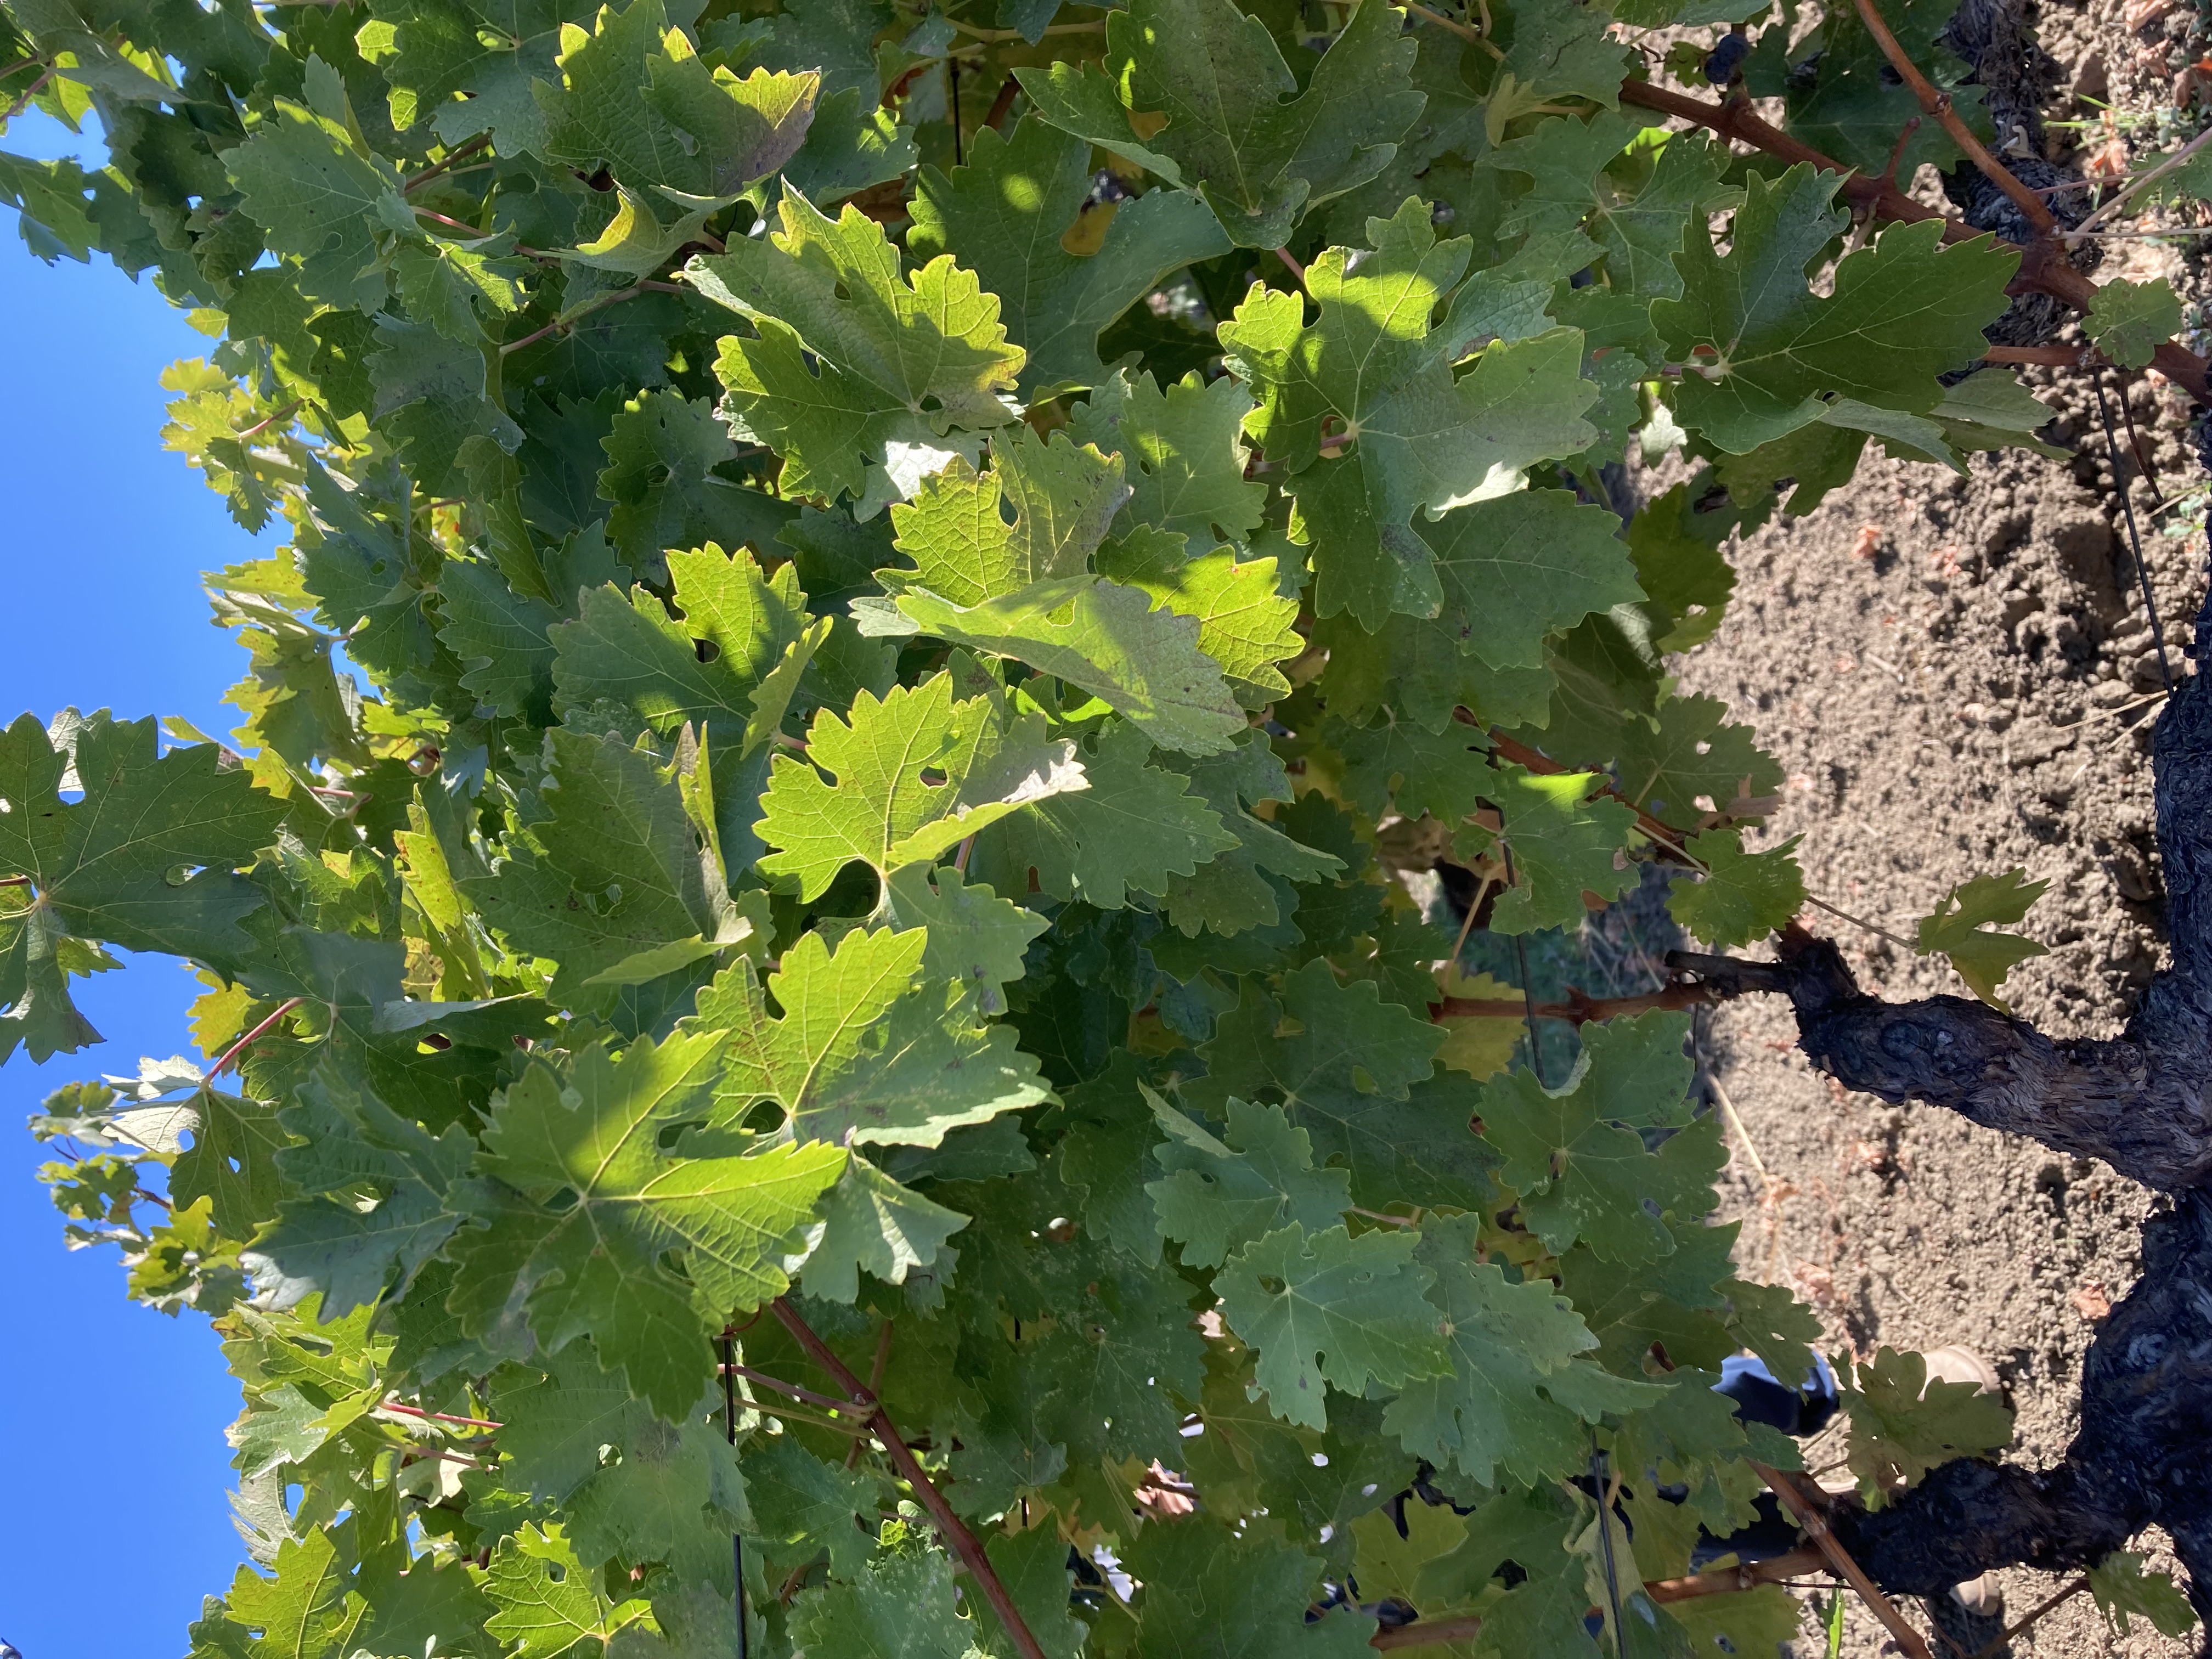
Label: No Virus